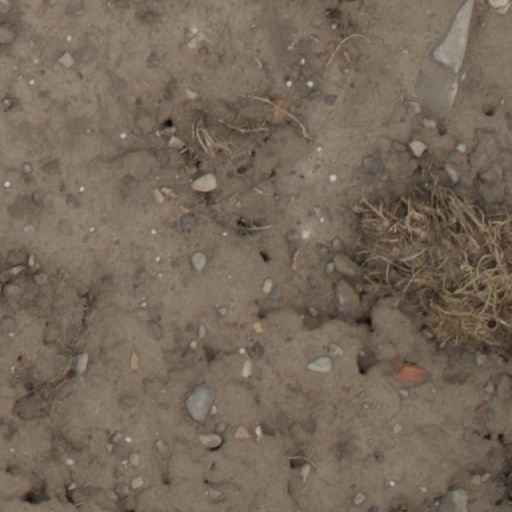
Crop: wheat